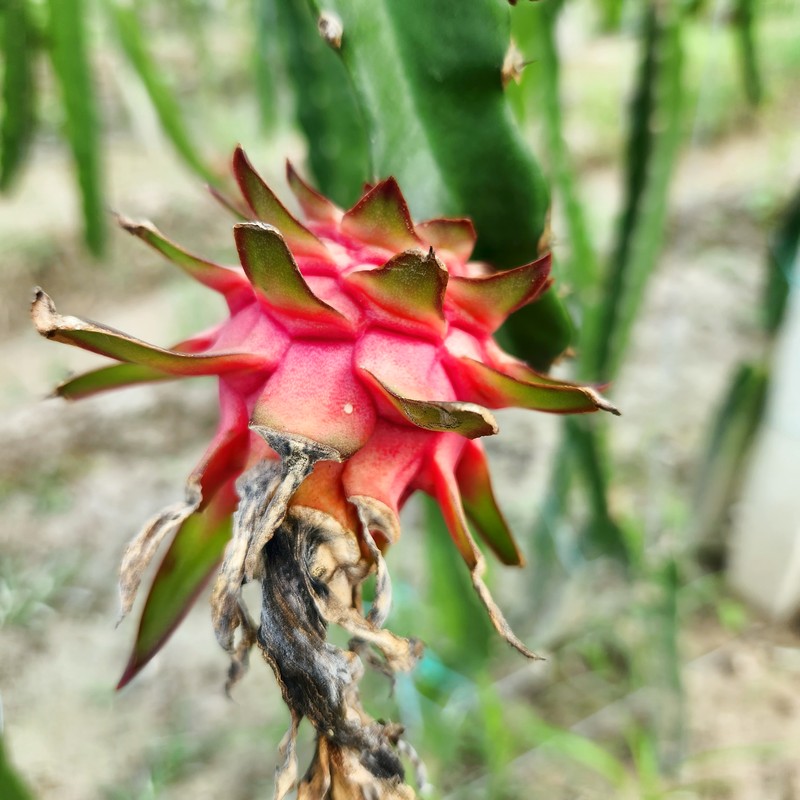
Label: Fresh Dragon Fruit